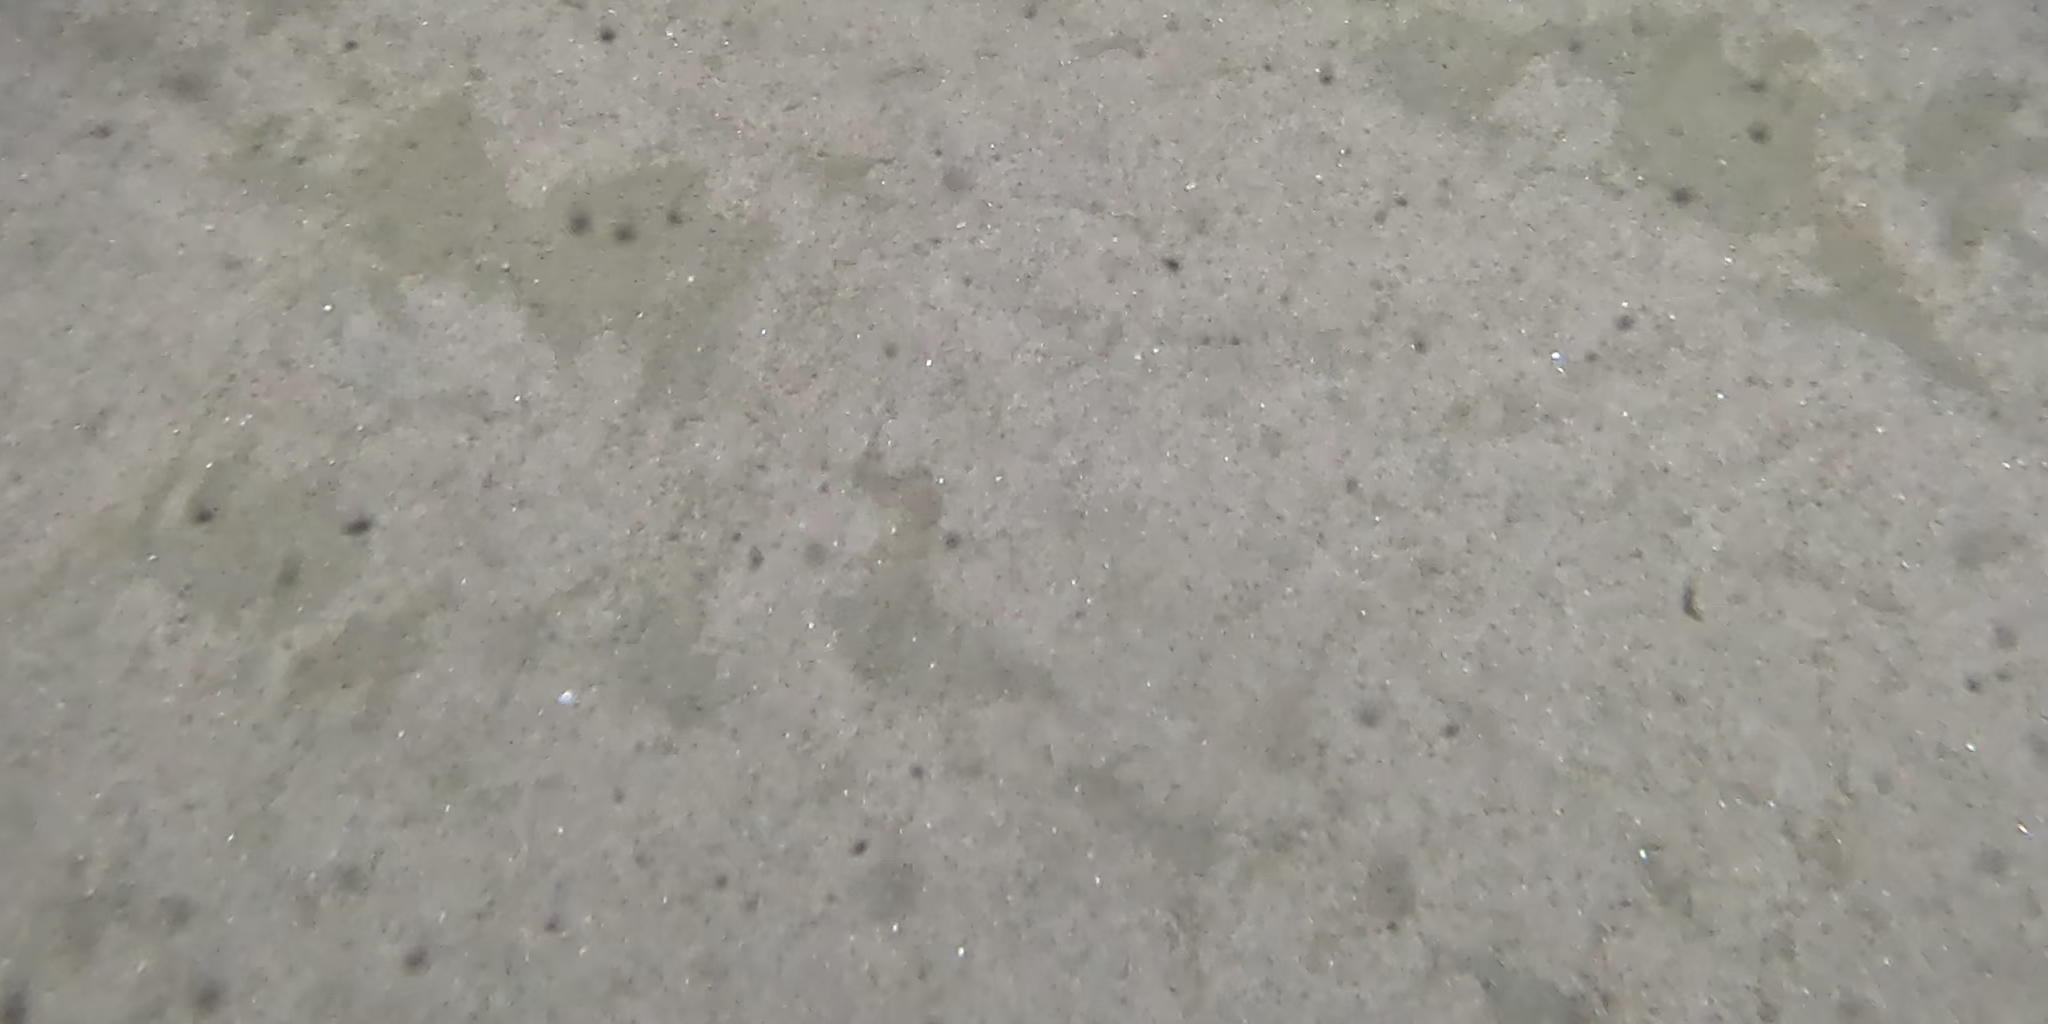
Seabed habitat: sand